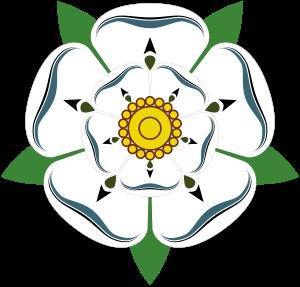
Richard III est un film britannique réalisé par Laurence Olivier, sorti en 1955. Il s'agit d'une adaptation de Richard III, la pièce de William Shakespeare.